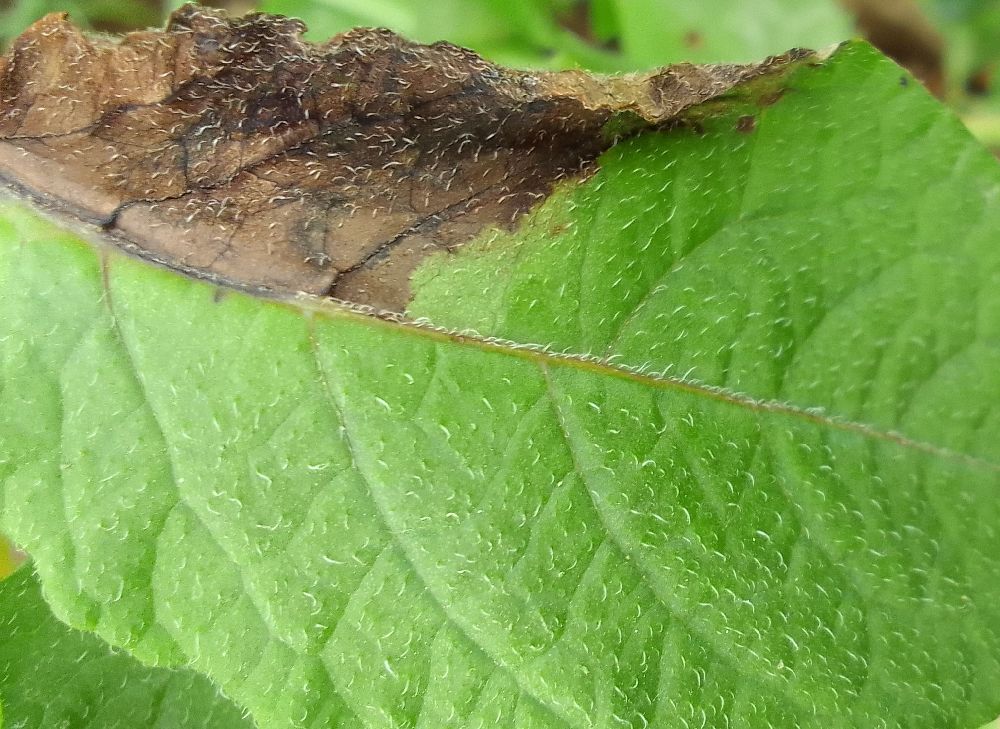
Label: Late blight